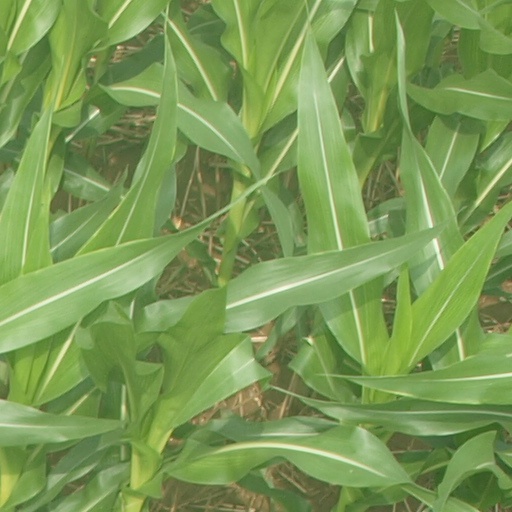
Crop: maize; corn